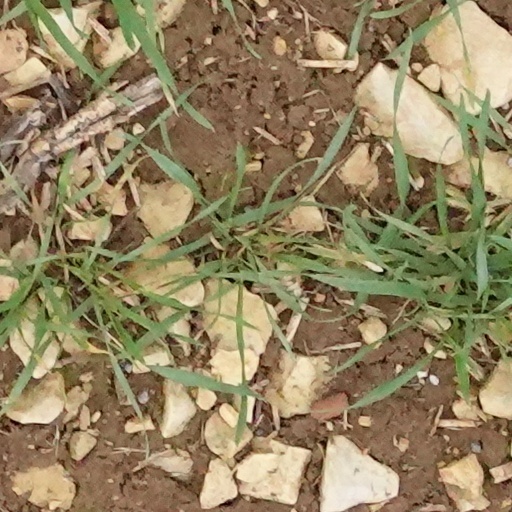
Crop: wheat